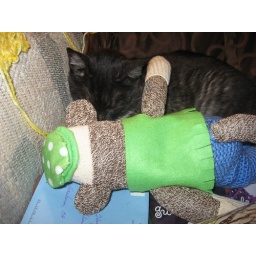
The sock monkey was laying on the couch and Wallop cuddled up under it's arm.